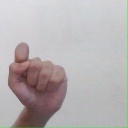
अक्षर: घ